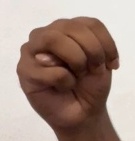
ASL sign: M